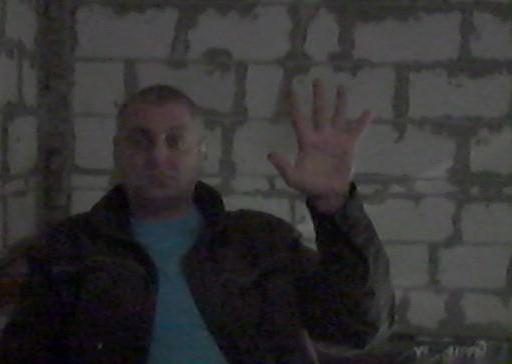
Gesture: palm